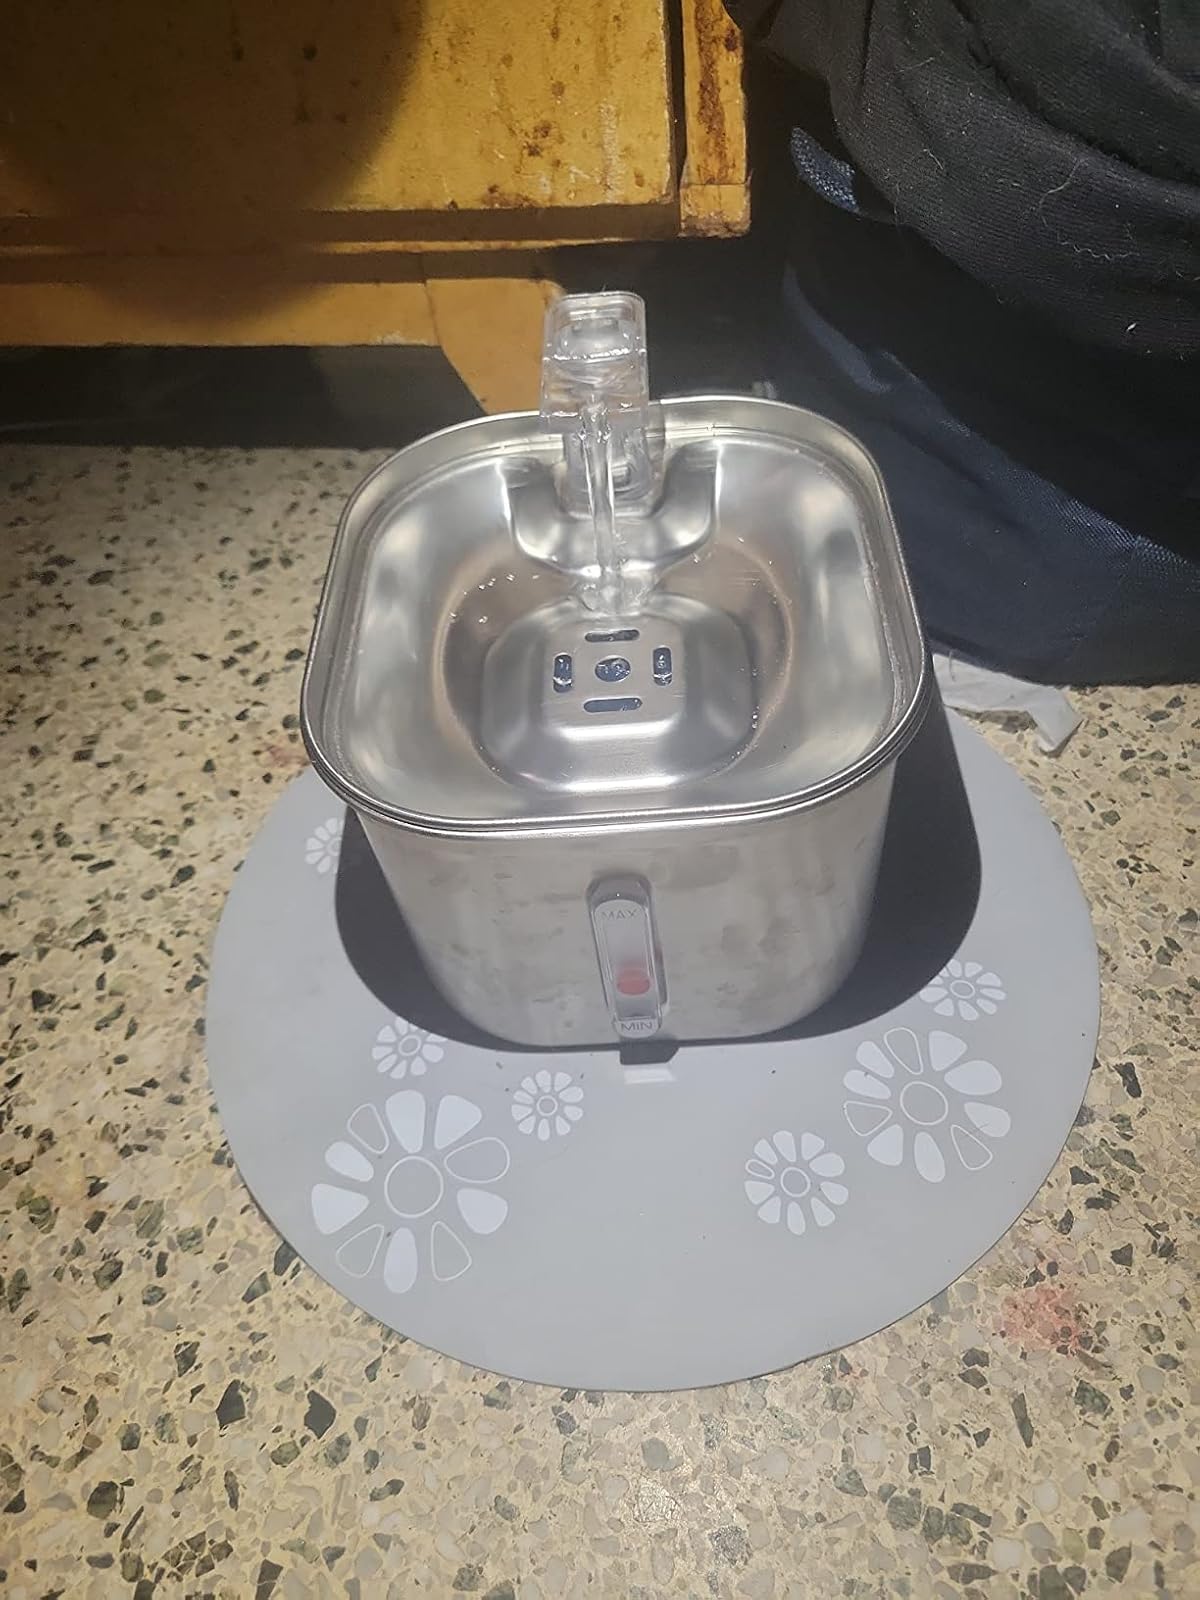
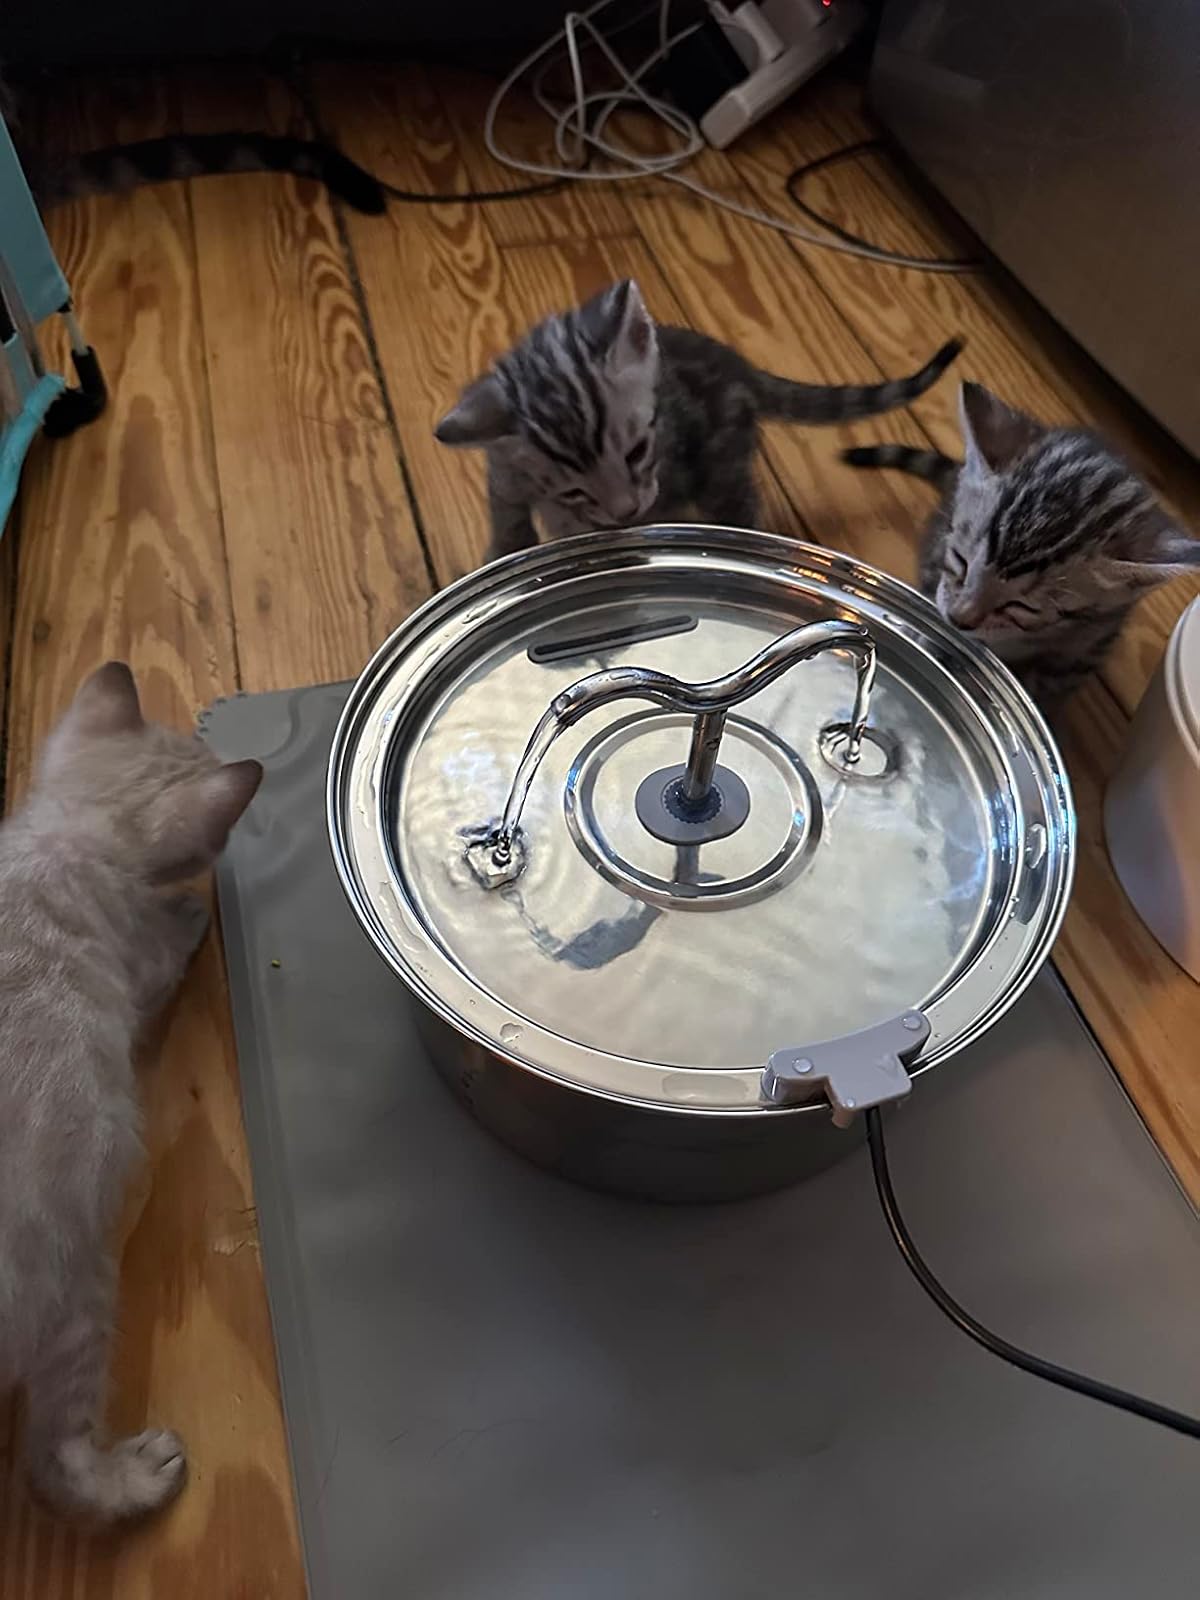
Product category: items_bowl
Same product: no